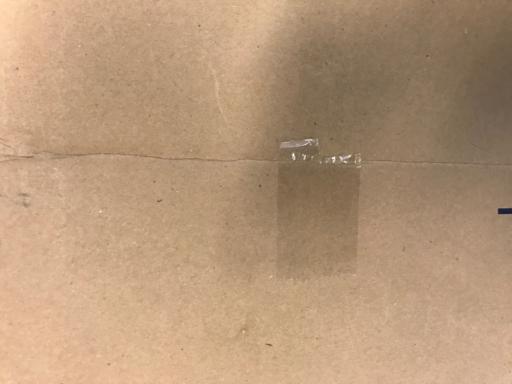
Label: cardboard